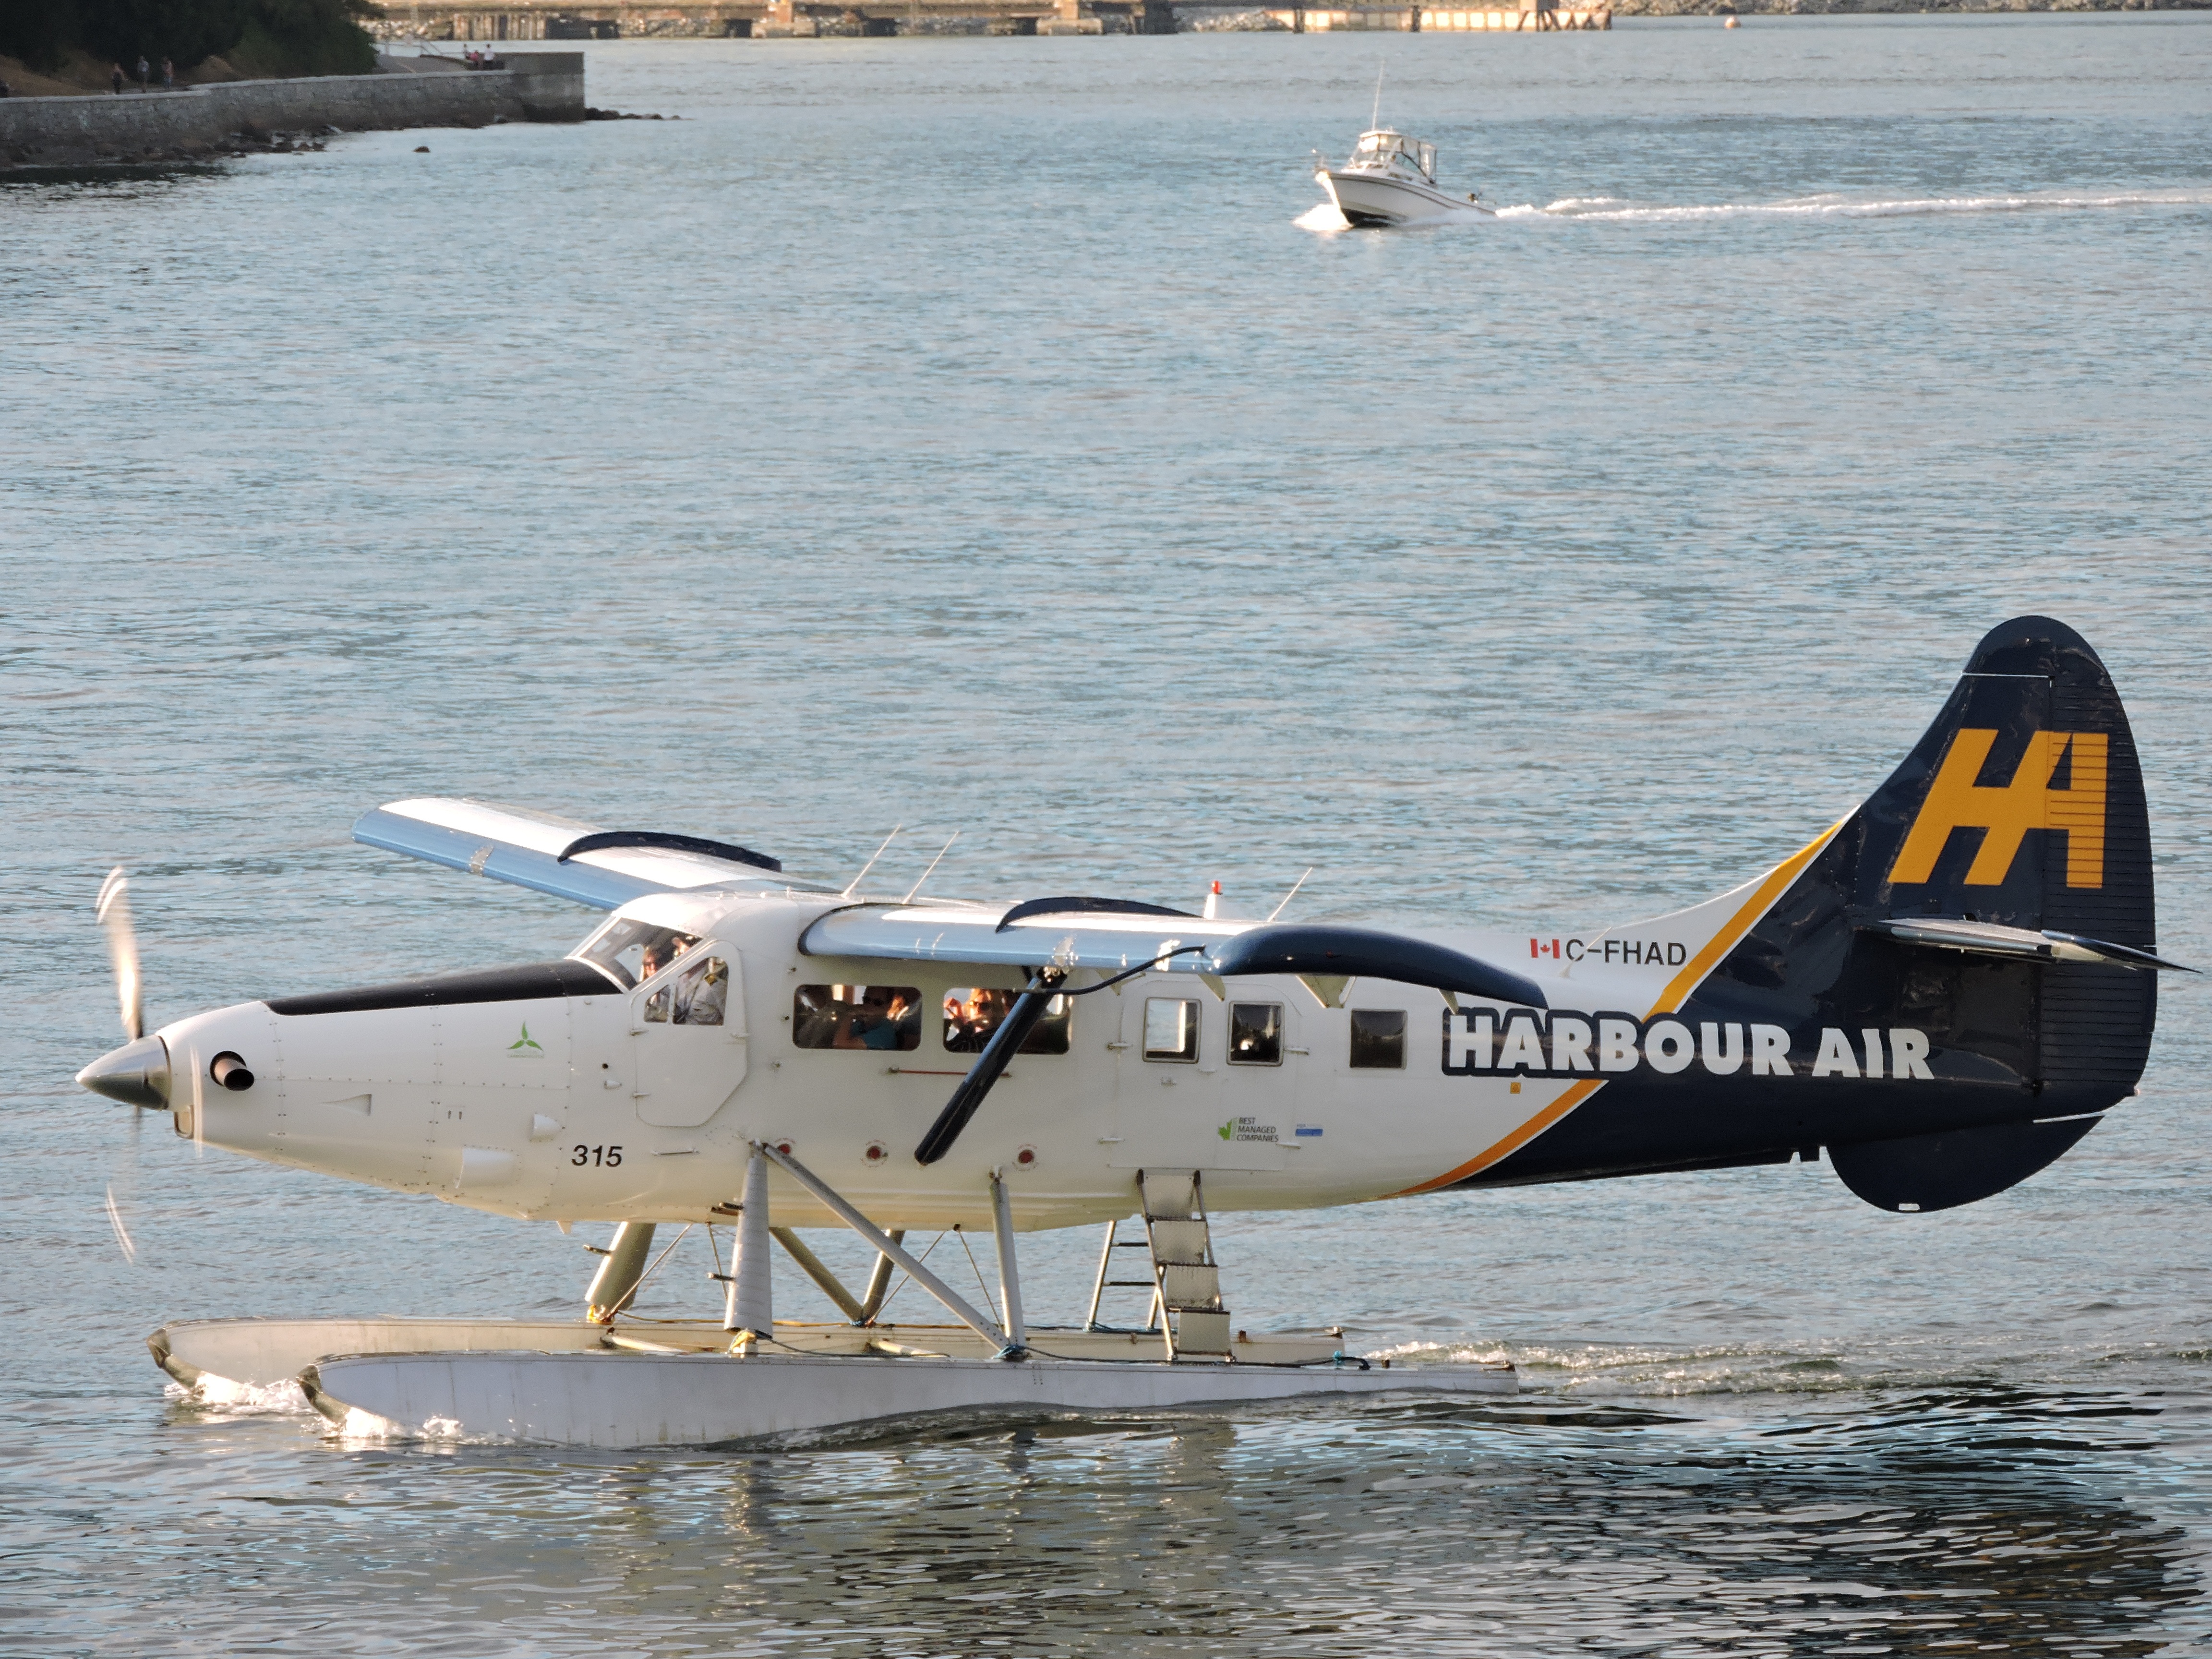
wing, sky, technology, vintage, retro, air, old, flying, fly, airport, travel, airplane, plane, aircraft, transport, vehicle, aviation, flight, machine, blue, speed, power, aeroplane, engine, motor, classic, seaplane, light aircraft, aircraft engine, propeller driven aircraft